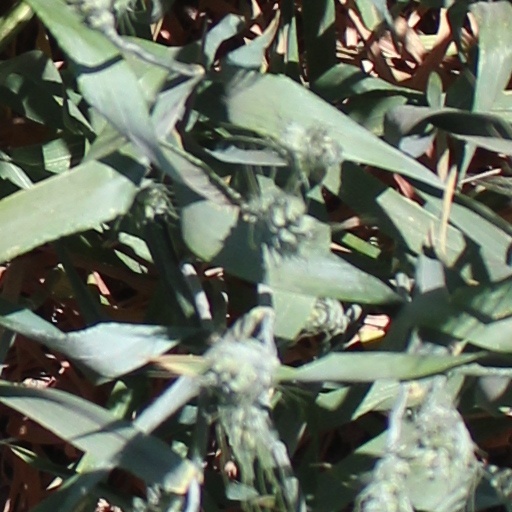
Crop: wheat